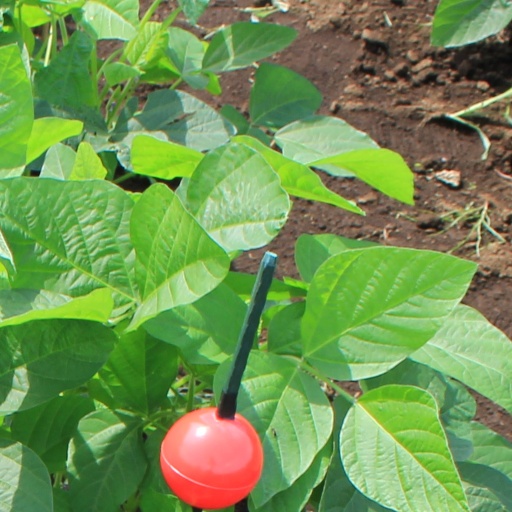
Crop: soybean